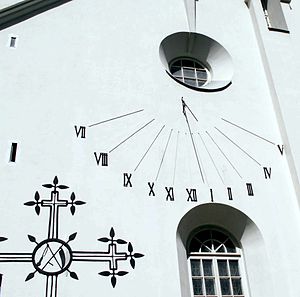
Sankt Peter og Poul-katedralen i Šiauliai / Historie
Soluret.
St. Peter og Paul-katedralen i Šiauliai er en katedral i Šiauliai i Litauen. Det er en katolsk kirke og Šiauliai Domkirke. Kirken er repræsentant for den mest fremragende renæssancearkitektur i Litauen.